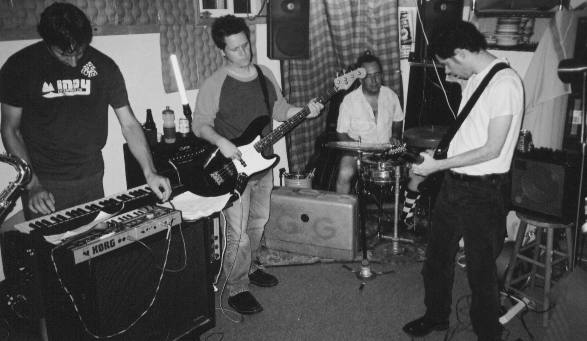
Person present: Yes